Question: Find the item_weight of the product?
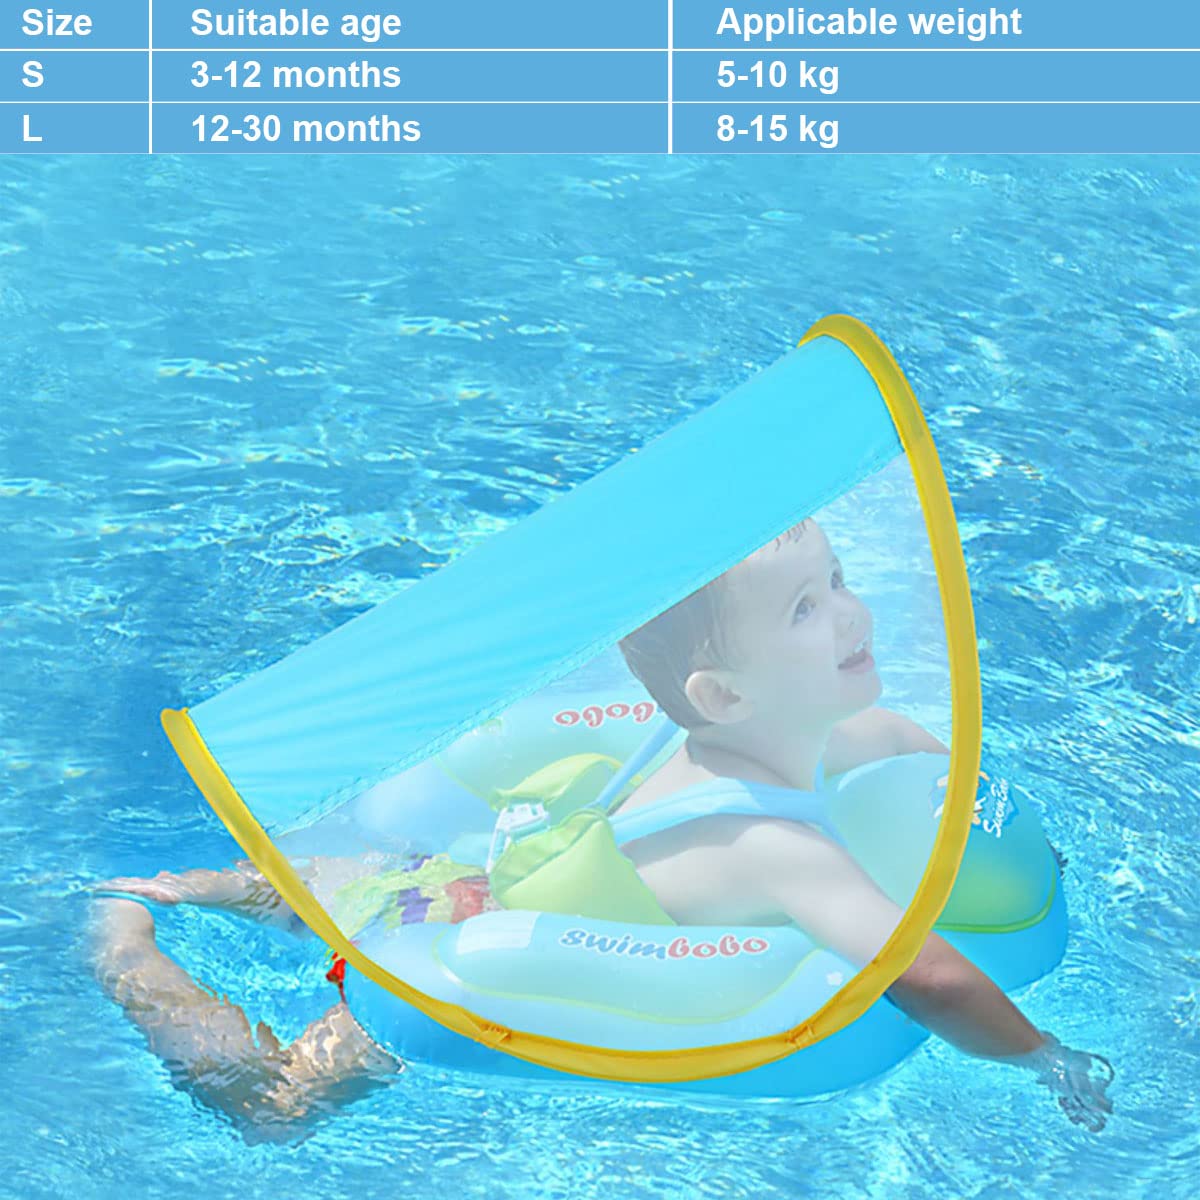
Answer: [5.0, 10.0] kilogram